Formed Police Unit

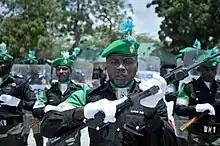
Nigerian personnel of an African Union FPU pictured in 2013.

A Formed Police Unit (FPU) is a law enforcement unit used by some international organizations, such as the United Nations (UN), European Union (EU), and African Union (AU), in support of peacekeeping operations. Each FPU is composed of personnel contributed by a member state and deployed under the organization's authority.